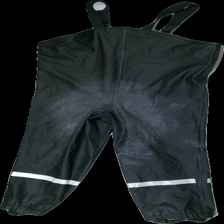
View: back
Type: Outerwear
Category: Children
Brand: Mywear (Ica)
Colors: Black
Material: 100% polyester
Cut: None
Size: 122
Stains: Major
Price range: <50
Recommended usage: Export
Comment: Scanner couldn't actually read the material. Went by the tag attached to the garment.